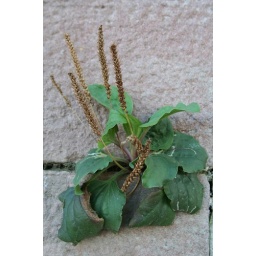
Small plant growing in the cracks of the wall